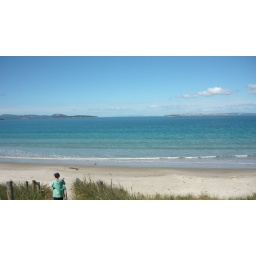
Ollie on the beach near Pops` house